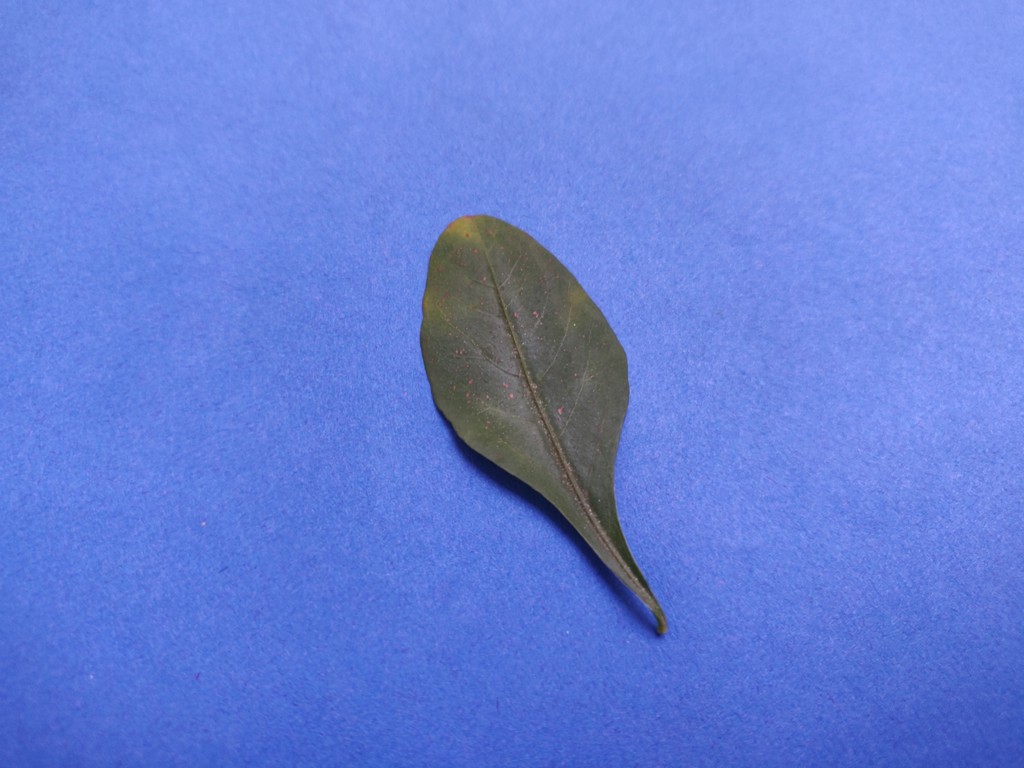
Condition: Unhealthy
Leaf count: single
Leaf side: front